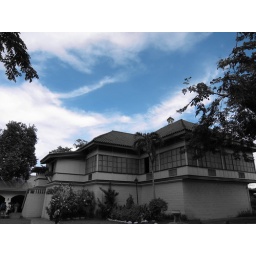
Jose Rizal's house under the blue sky